To Sleep with Anger

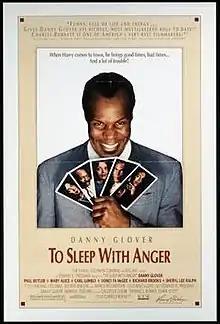
Theatrical release poster

To Sleep with Anger is a 1990 American black comedy film written and directed by Charles Burnett, and starring Danny Glover.